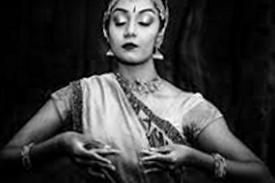
Dance form: bharatanatyam